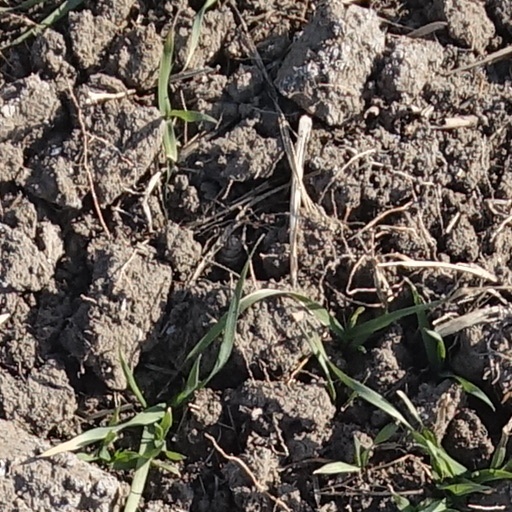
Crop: wheat